Habenaria plantaginea

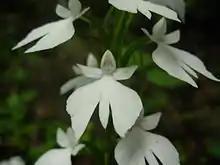
"Habenaria plantaginea"

This orchid species is native to tropical and sub-tropical habitats, in India, Nepal, Sri Lanka, Bangladesh, and Southeast Asia. The plant prefers shady places in wild. In India it grows in moist and dry deciduous forests.